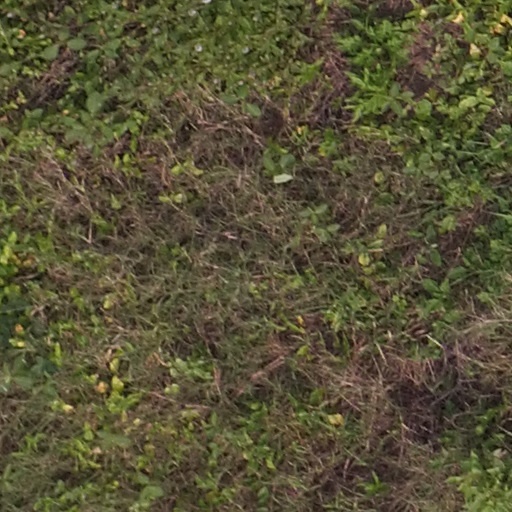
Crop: maize; corn